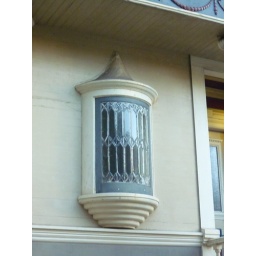
Along a street near my home I noticed this great little window on a house.